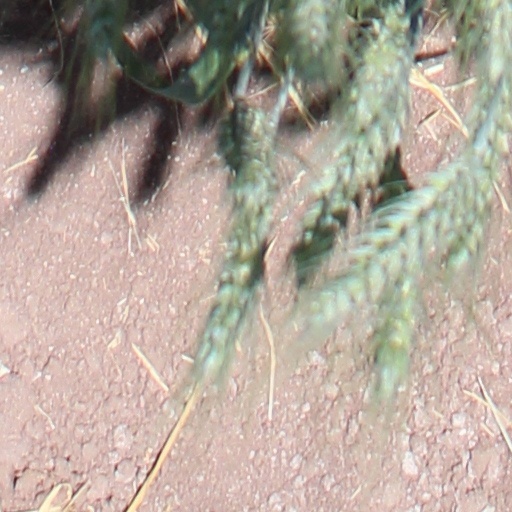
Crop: wheat